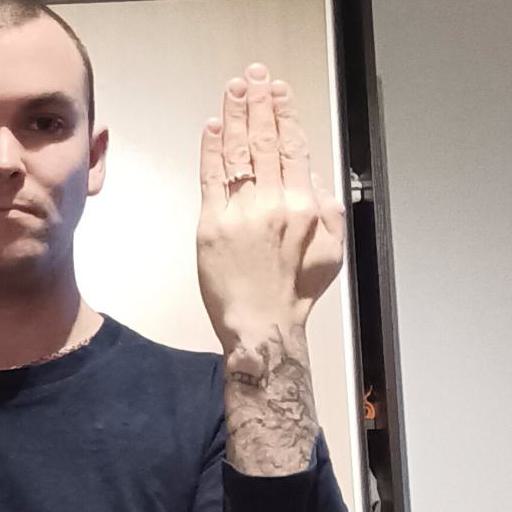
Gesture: stop_inverted